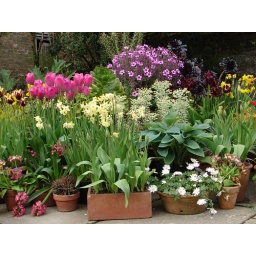
Lots of flowers in pots